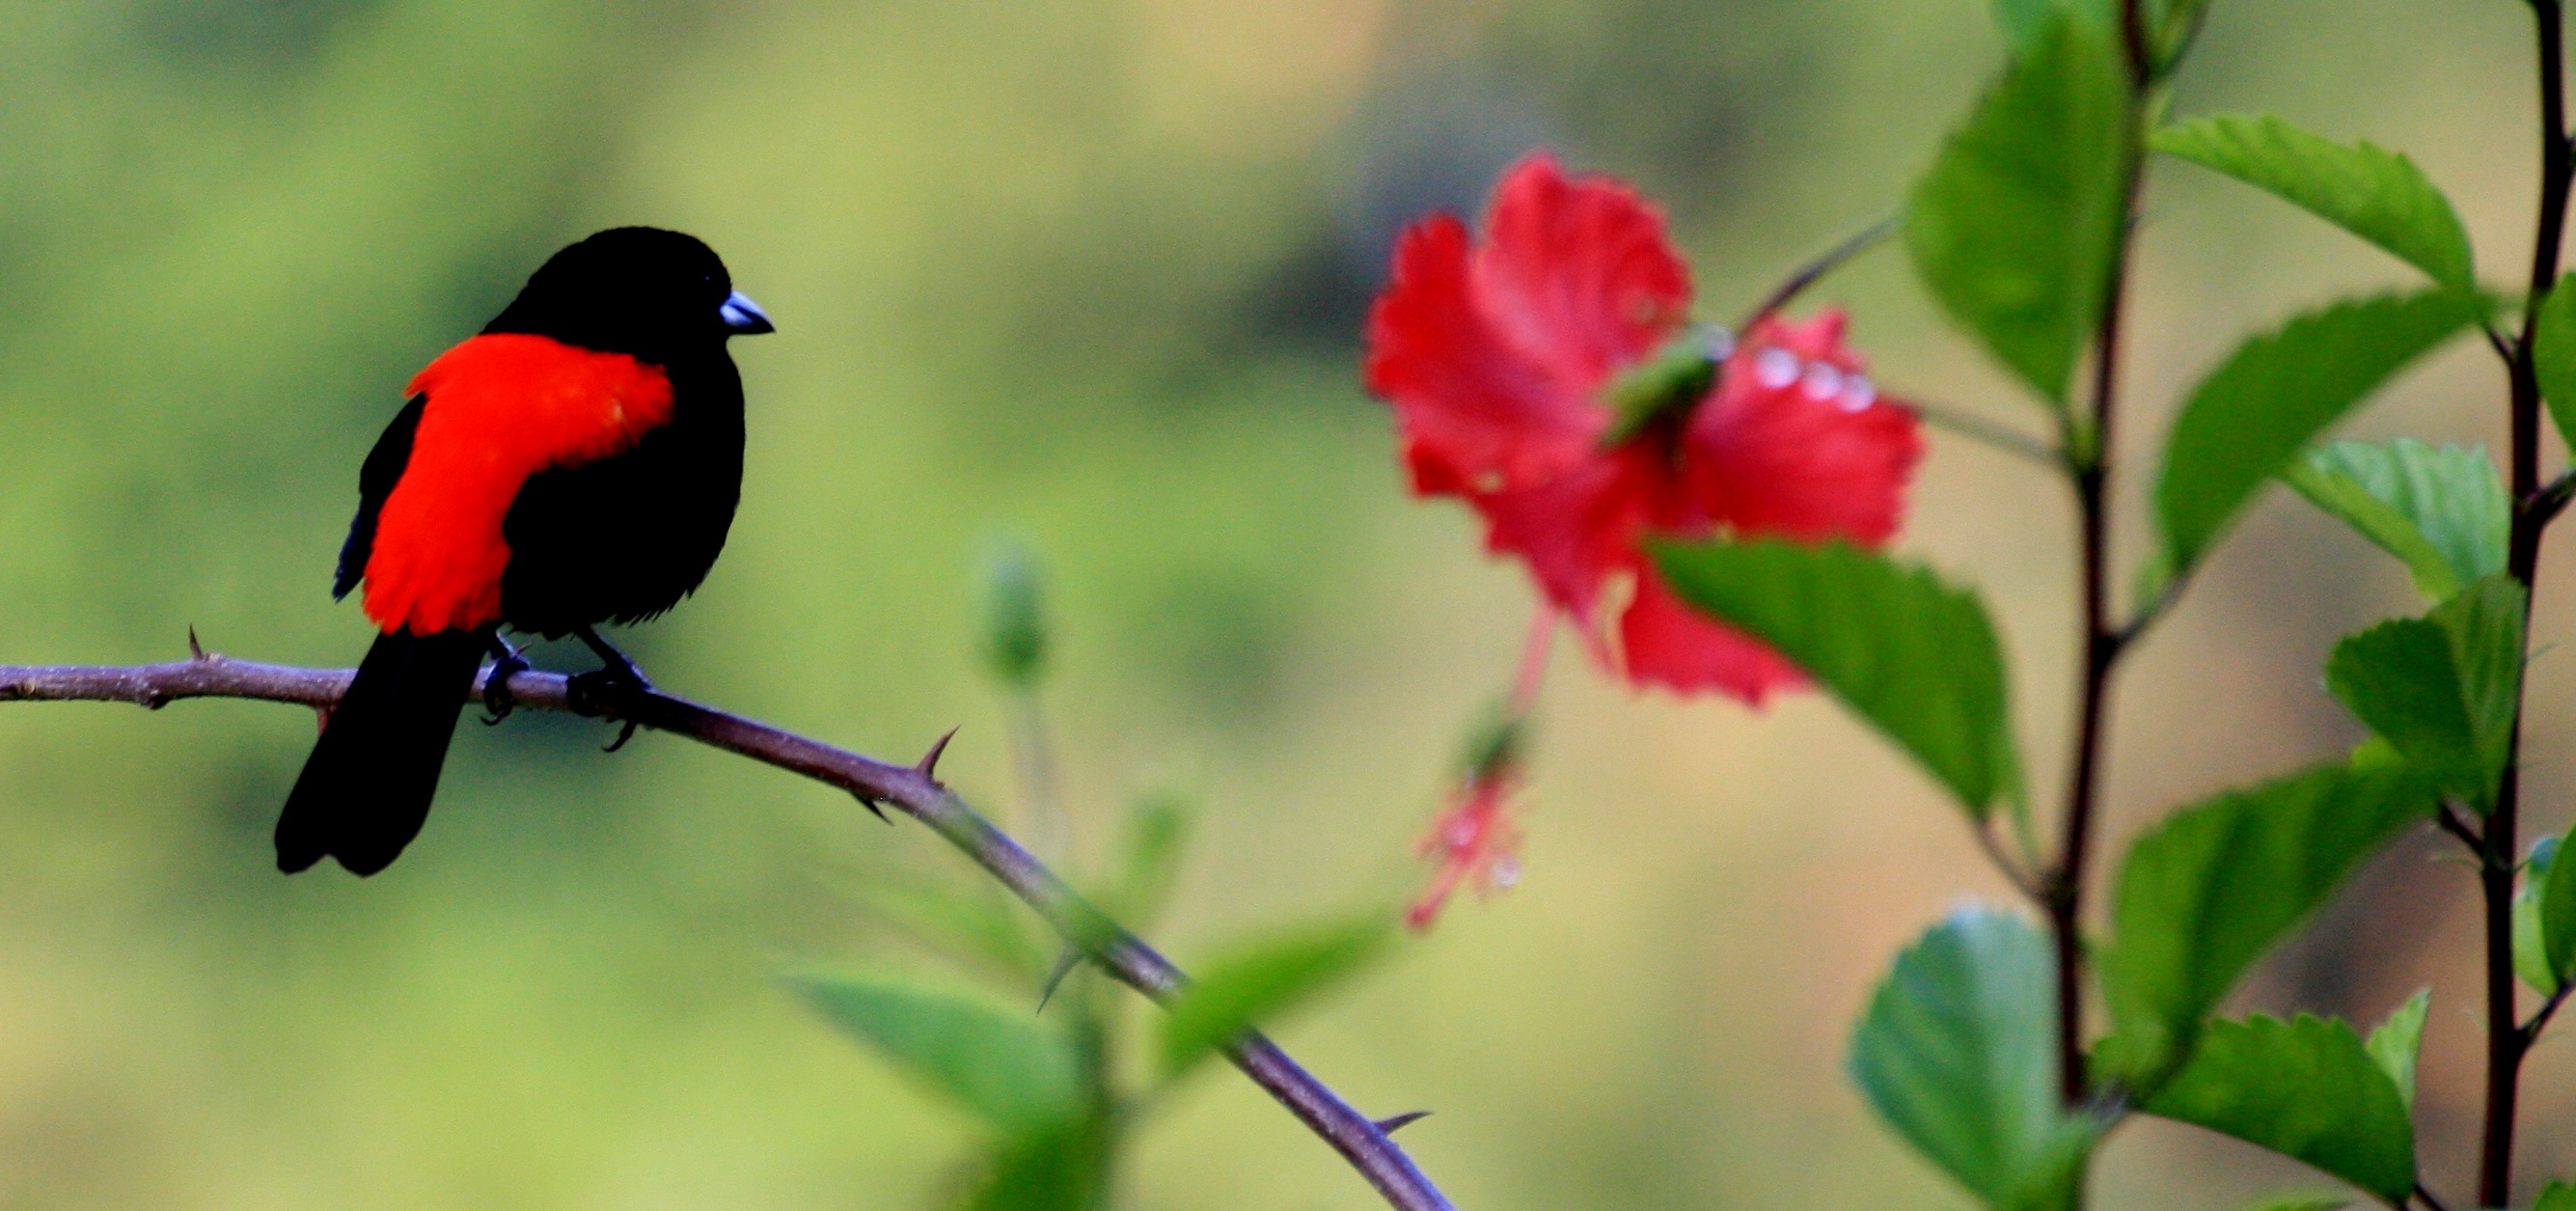
nature, branch, bird, flower, jungle, beak, hummingbird, flora, fauna, animals, vertebrate, costa rica, perching bird